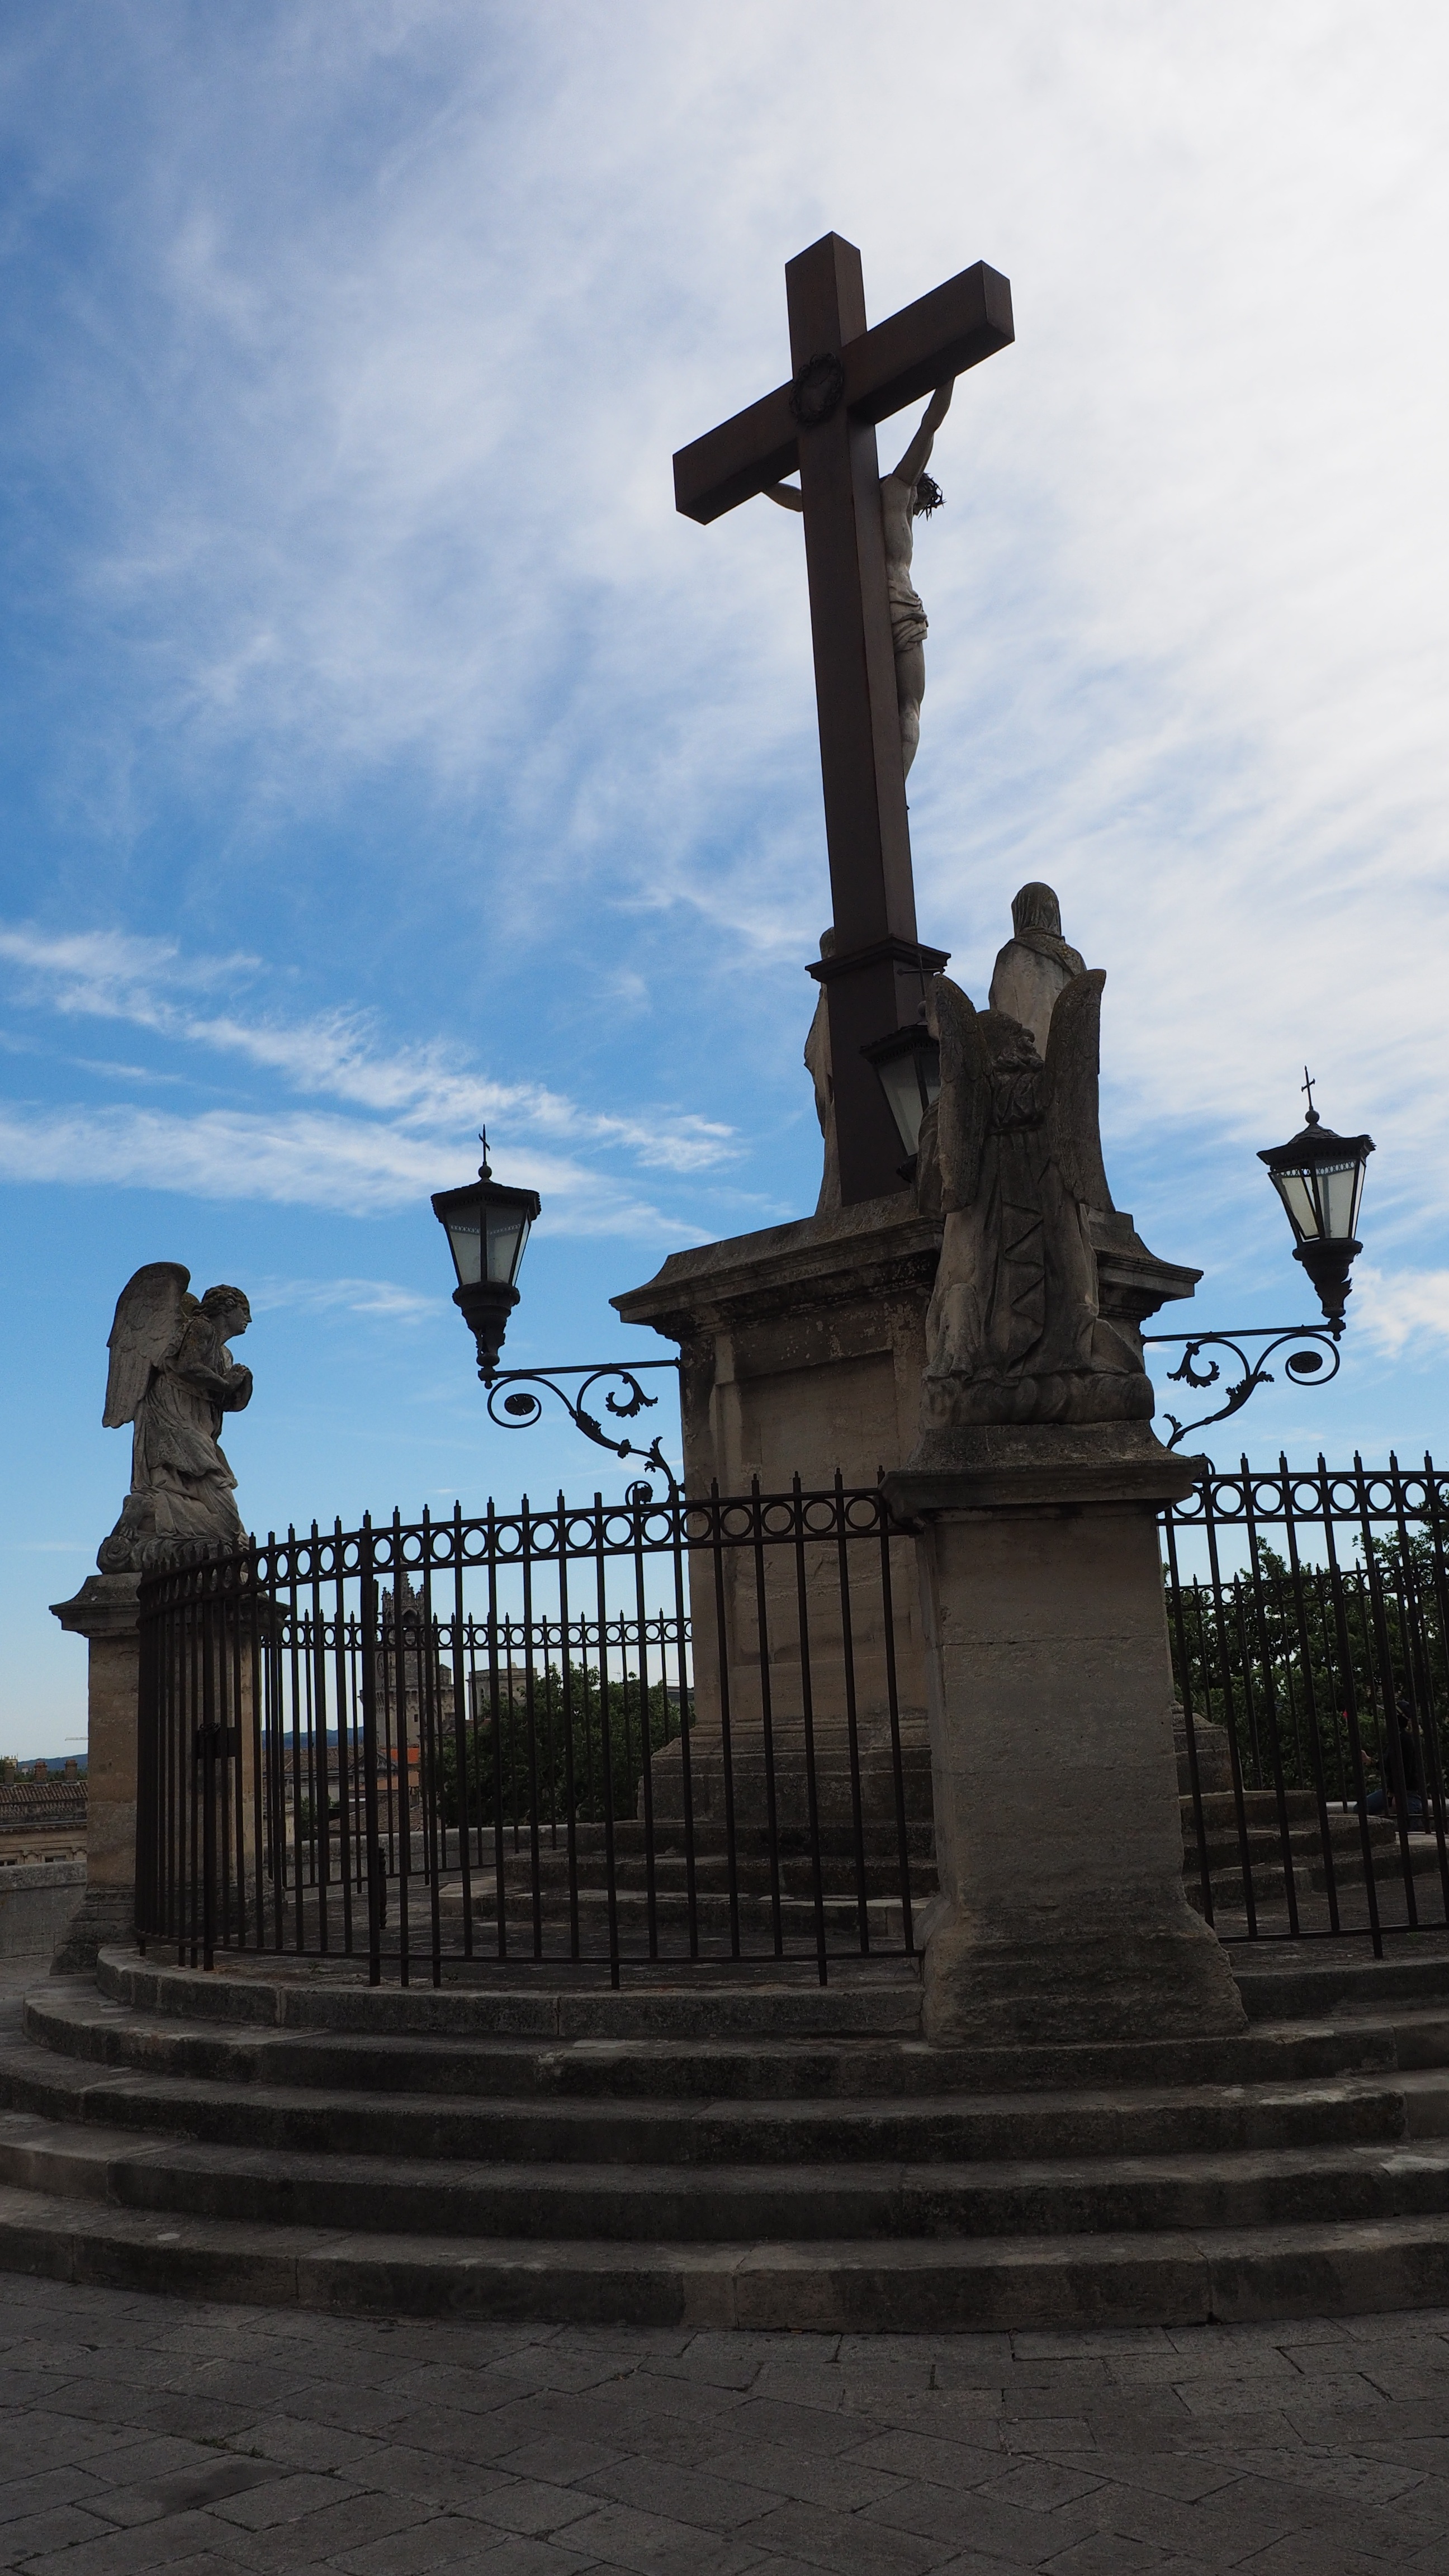
monument, statue, landmark, cross, sculpture, memorial, art, temple, jesus, avignon, cathedral of avignon, mont e of the canyon, ancient history